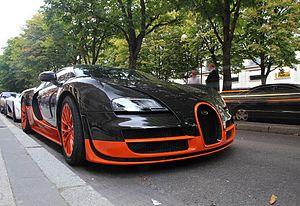
La Veyron 16.4 est une supercar du constructeur automobile français Bugatti produite de 2005 à 2015, atteignant la vitesse de 431,072 km/h dans sa version Super Sport, elle était alors la voiture de série la plus rapide du monde.